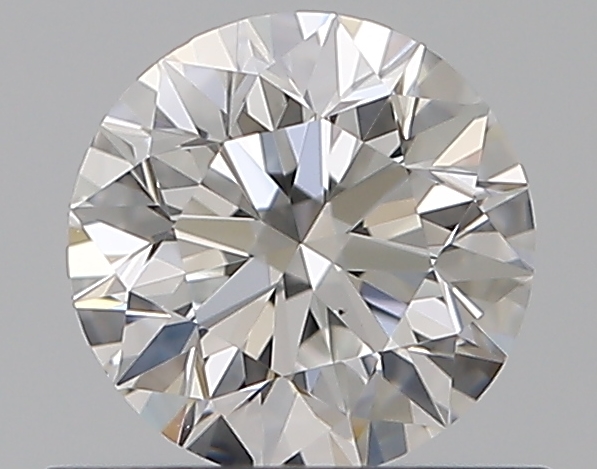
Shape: round
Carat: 0.5
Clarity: SI1
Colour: F
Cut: EX
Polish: EX
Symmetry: EX
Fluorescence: N
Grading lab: GIA
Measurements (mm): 5 x 5.03 x 3.18